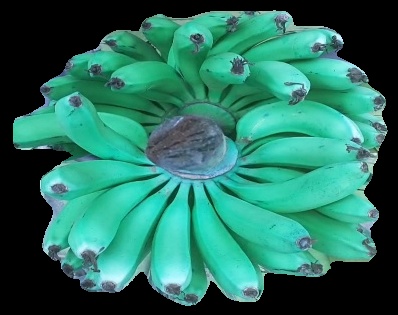
Variety: pachbale
Grade: grade3